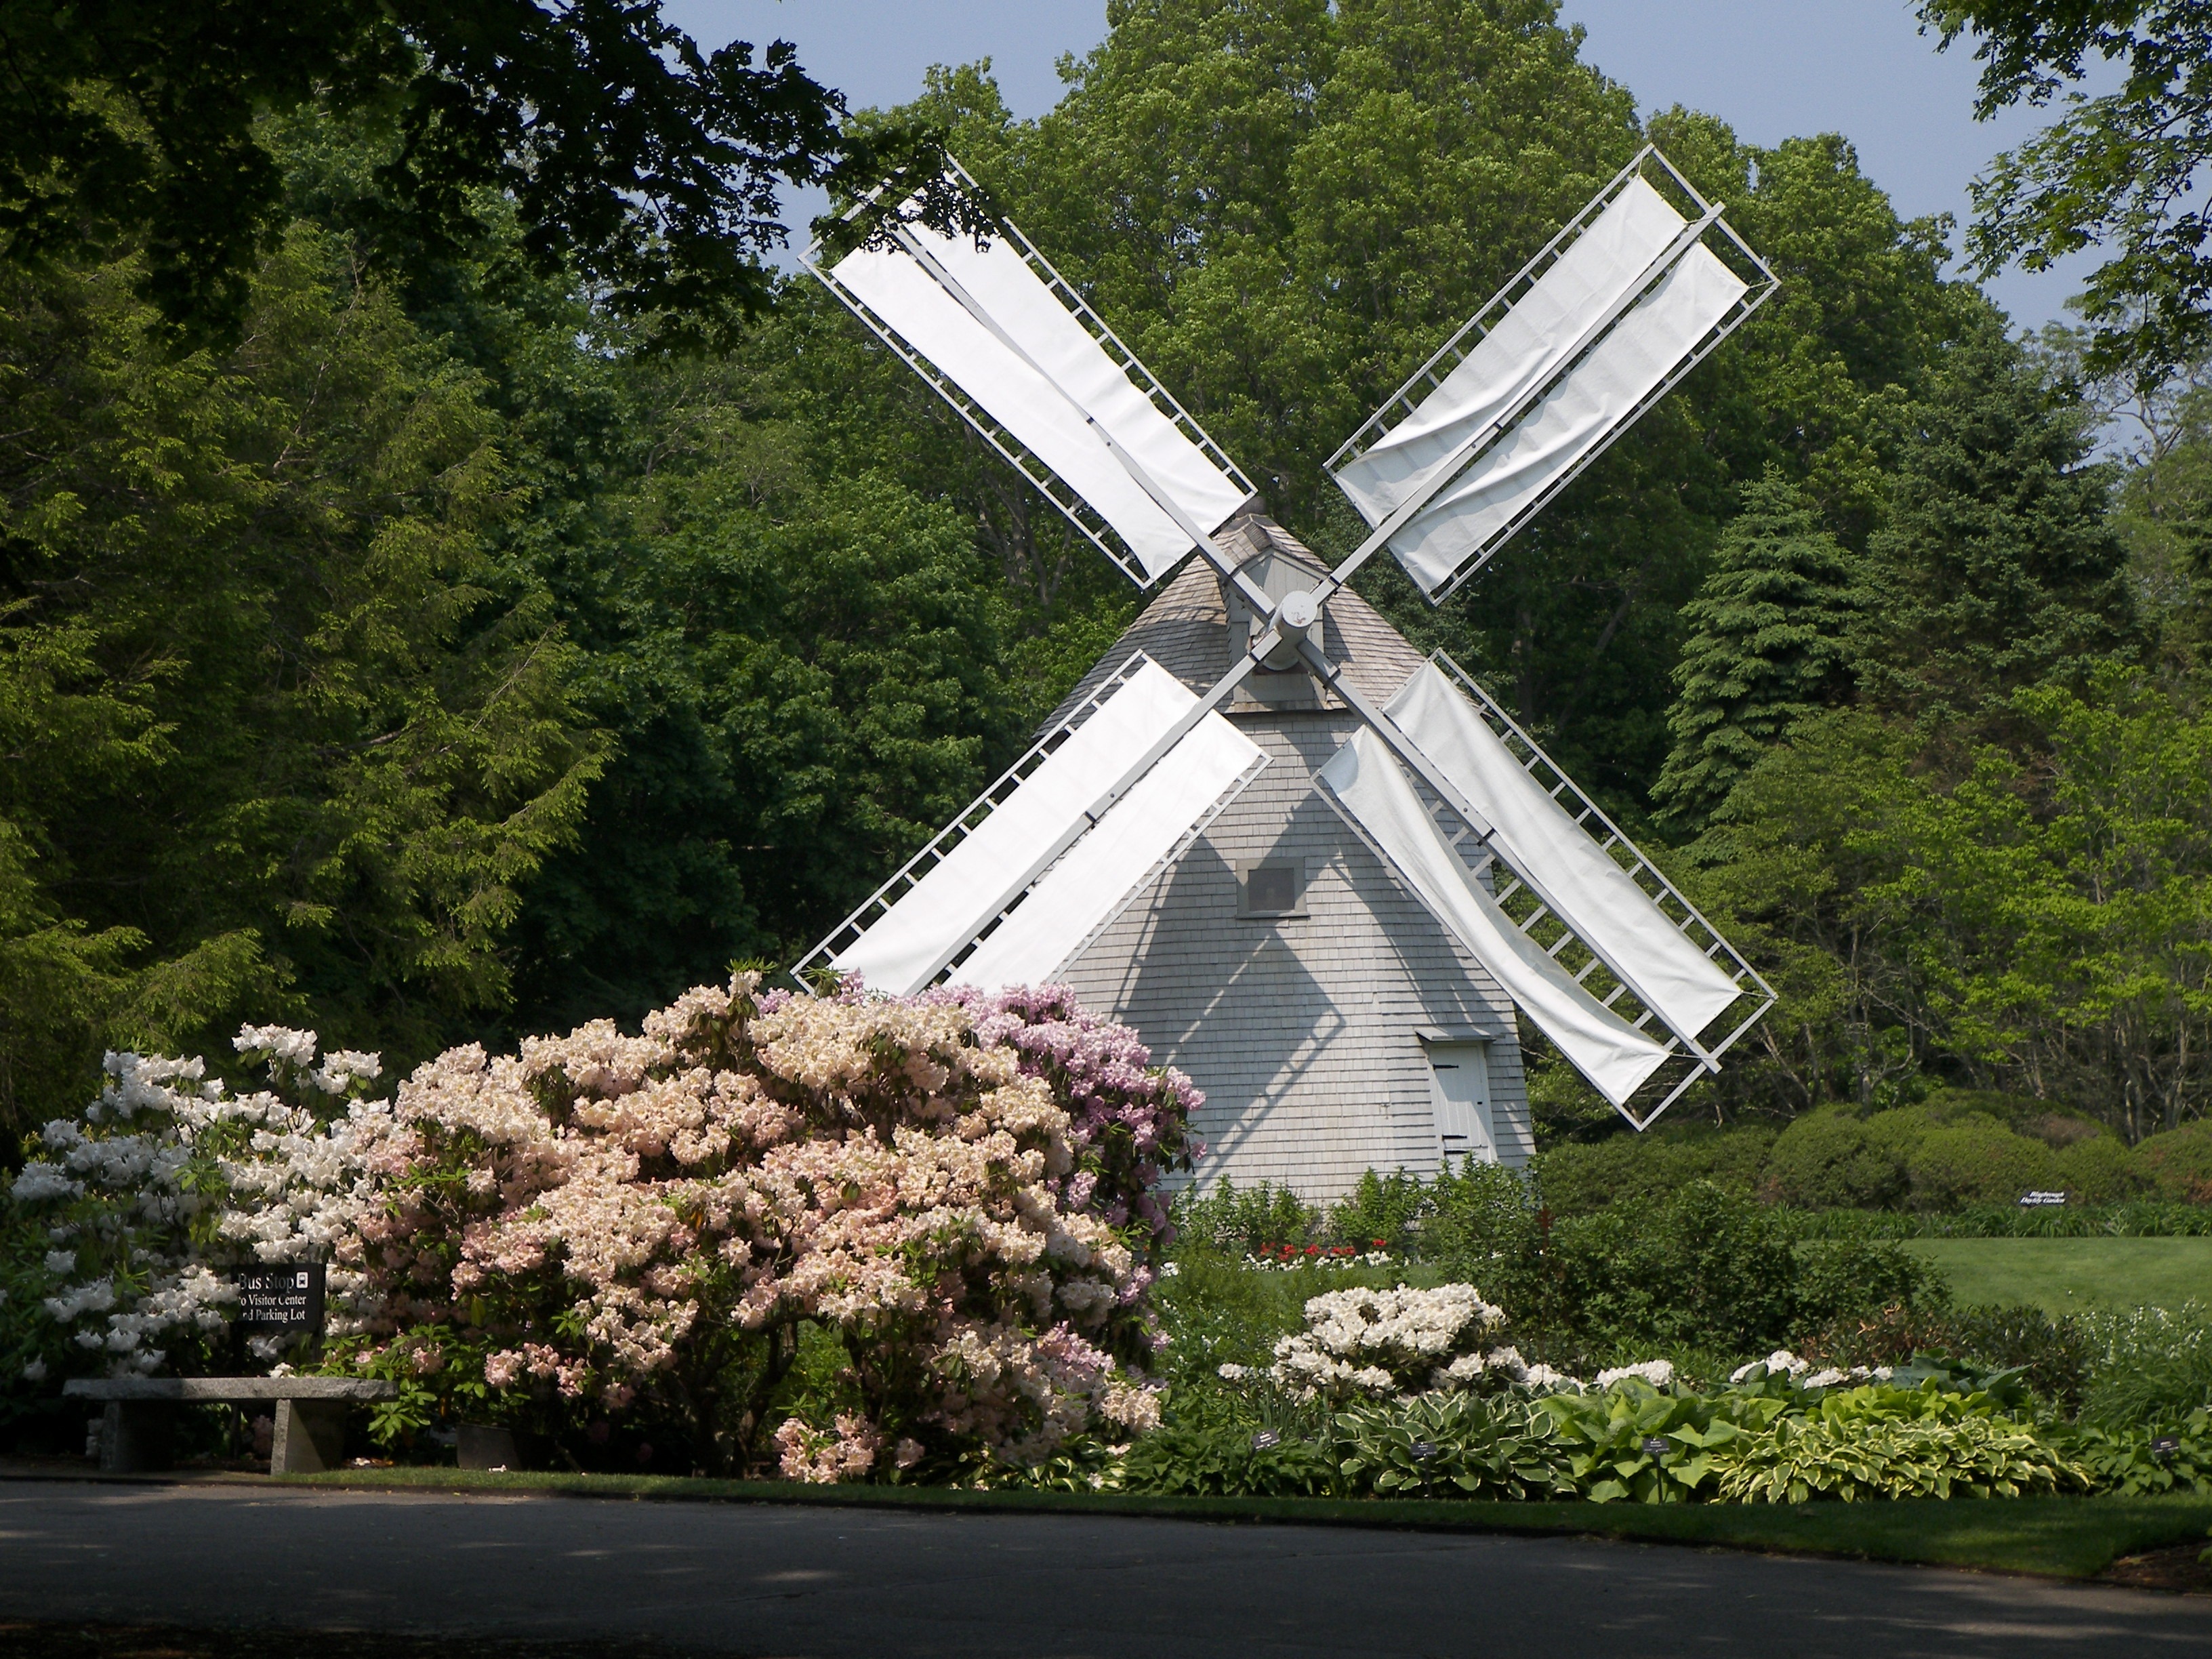
outdoor, technology, white, farm, vintage, wheel, flower, windmill, wind, old, country, summer, rural, equipment, clean, machine, environmental, electricity, agriculture, garden, sandwich, turbine, generator, energy, pump, alternative, power, mill, rotation, blades, tall, rotor, conservation, production, traditional, fuel, powered, generation, innovation, renewable, cape cod, ma, vains